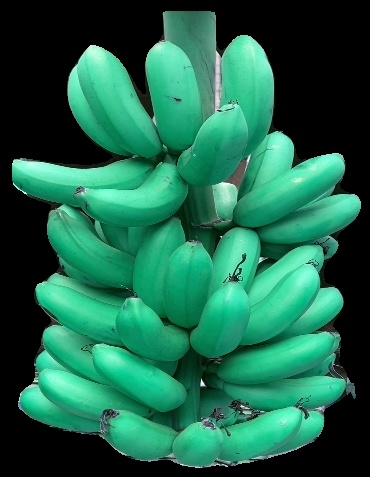
Variety: rasbale
Grade: grade1